Canada Park

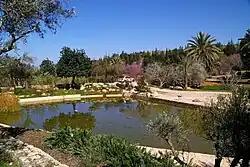
Canada Park

Canada Park (also Ayalon Park) is a national park stretching over in the Israeli-occupied West Bank. The park is located north of Highway 1 (Tel Aviv-Jerusalem), and is situated near the Ayalon Valley, between the Latrun Interchange and Sha'ar HaGai. It was established following the ethnic cleansing of the ancient Palestinian villages of Yalu, Bayt Nuba and Imwas by Israeli troops during the Six-Day War.